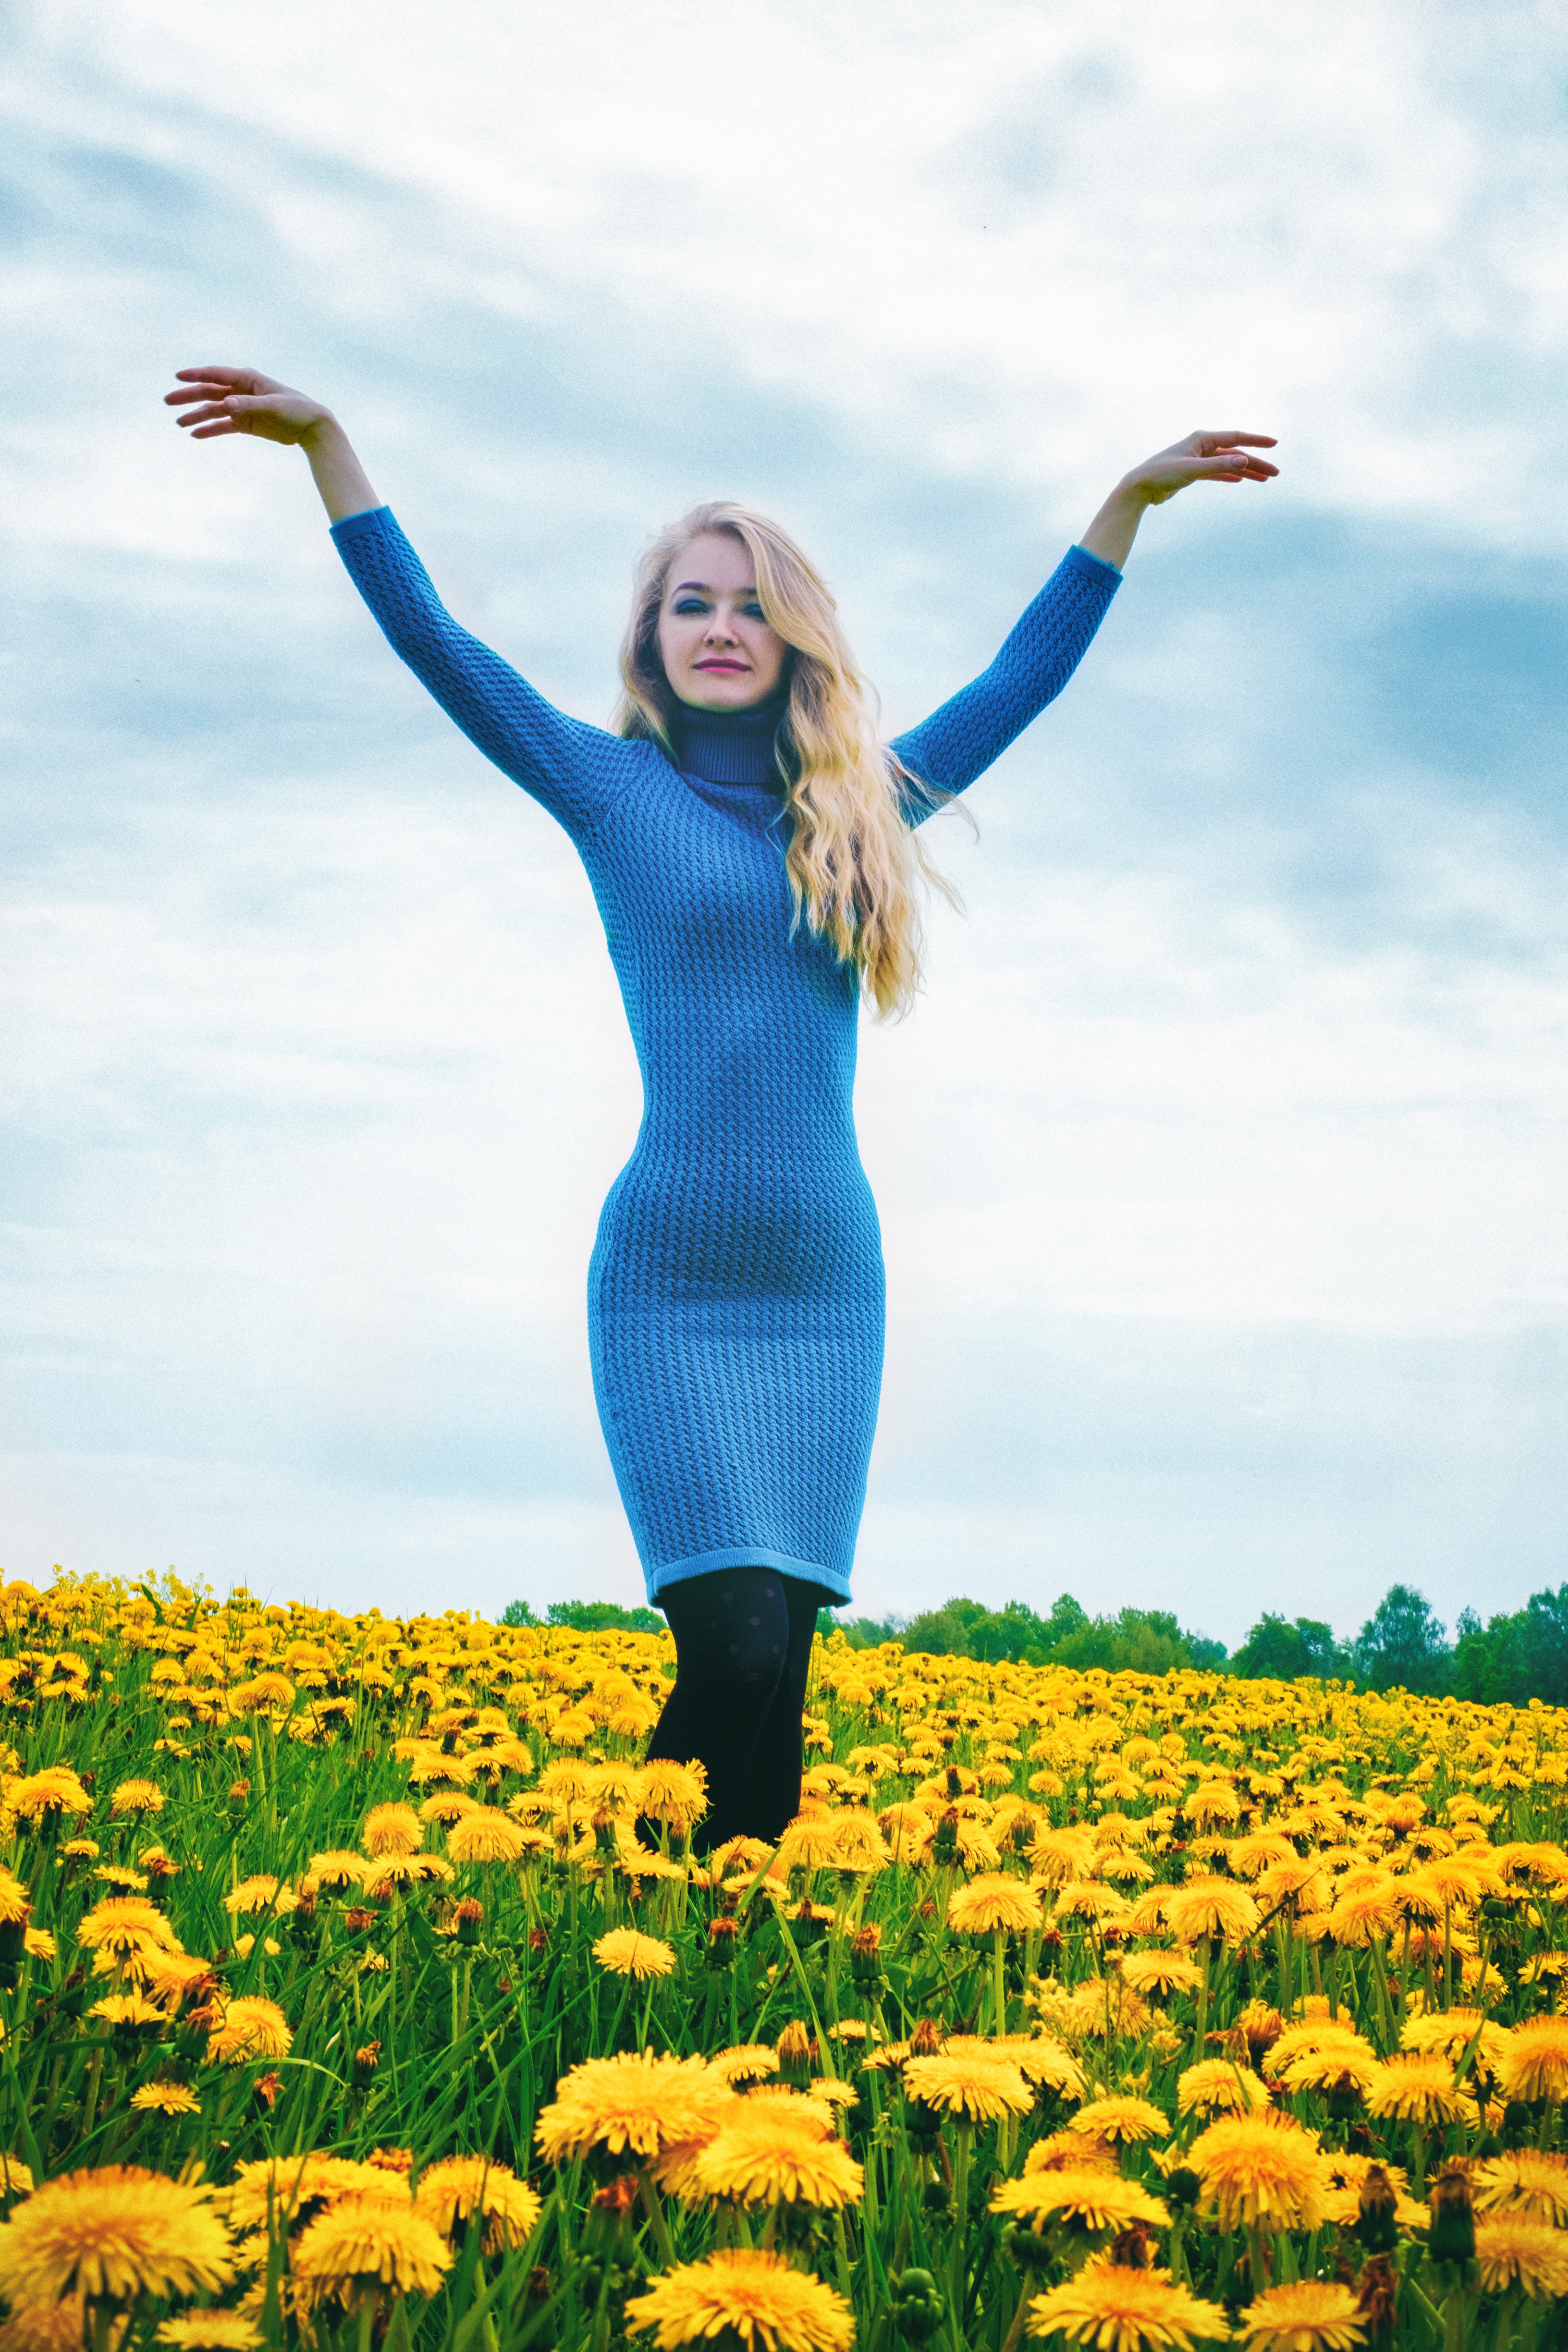
plant, sky, girl, field, meadow, flower, summer, journey, dandelions, joy, greens, flowering plant, blue gull, grass family, land plant